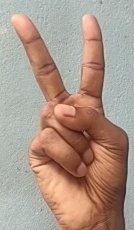
ASL sign: 2